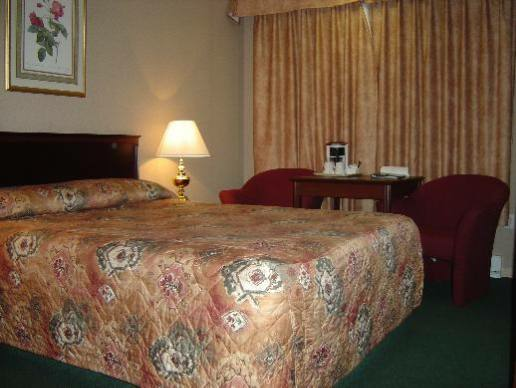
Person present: No